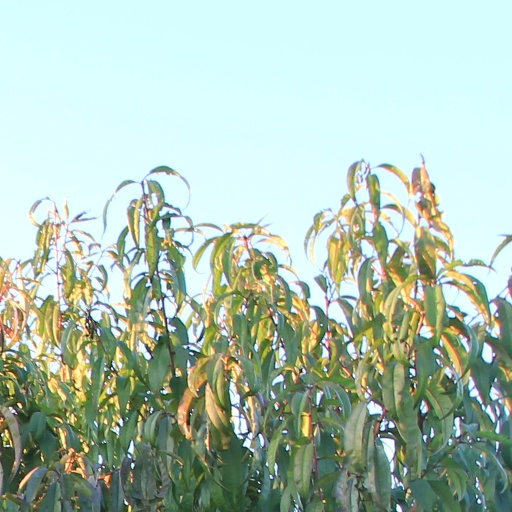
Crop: grape